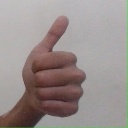
अक्षर: थ